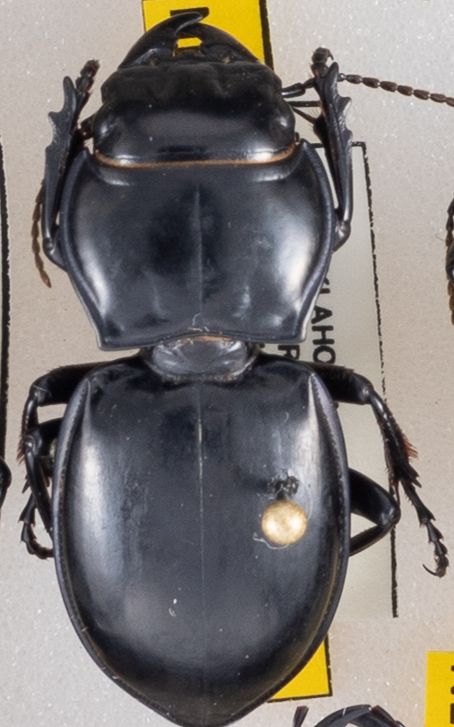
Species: Pasimachus californicus
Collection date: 2022-07-13
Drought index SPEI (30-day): -1.314
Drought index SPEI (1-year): -1.13
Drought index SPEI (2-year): -0.9